Eagle River, Wisconsin

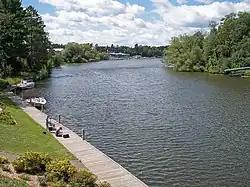
The Eagle River flows through the city.

Eagle River is located in southeastern Vilas County at (45.919902, -89.250210), along the Eagle River, which is part of a popular chain of lakes. The Eagle River/Three Lakes Chain of Lakes is made up of 28 lakes, which is the largest number of inland interconnecting lakes in the world.